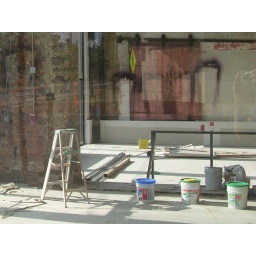
looking into a street corner building under construction, with outside reflections.